History of Christianity in Romania

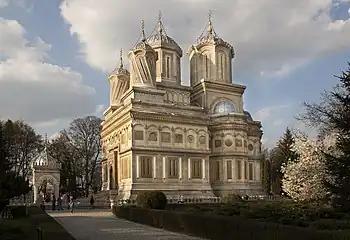
The Cathedral at Curtea de Argeș built in 1517

An unknown Italian geographer wrongly described the "Romanians and the Vlachs" as pagans in the early 14th century. For instance, Basarab I (c. 1310–1352), the Romanian ruler who achieved the independence of Wallachia in the territories between the Carpathians and the Lower Danube, was mentioned as "schismatic" by a royal diploma of 1332, referring to the Orthodox Church. The Metropolitan See of Wallachia was established in 1359 when the Ecumenical Patriarch assigned Hyakinthos, the last metropolitan of Vicina, to lead the local Orthodox Church. Although a second Metropolitan See, with jurisdiction over Oltenia, was set up in Severin (now Drobeta-Turnu Severin) in 1370, there was again only one Metropolitan in the principality after around 1403. The local Church was reorganized under Radu IV the Great (1496–1508) by Patriarch Nephon II of Constantinople, the former Ecumenical Patriarch who founded two suffragan bishoprics.